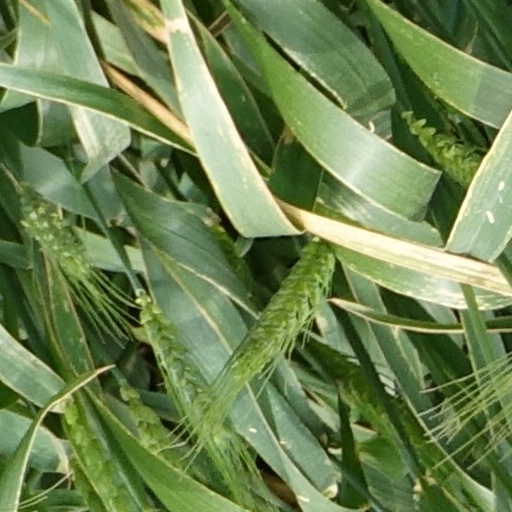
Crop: wheat